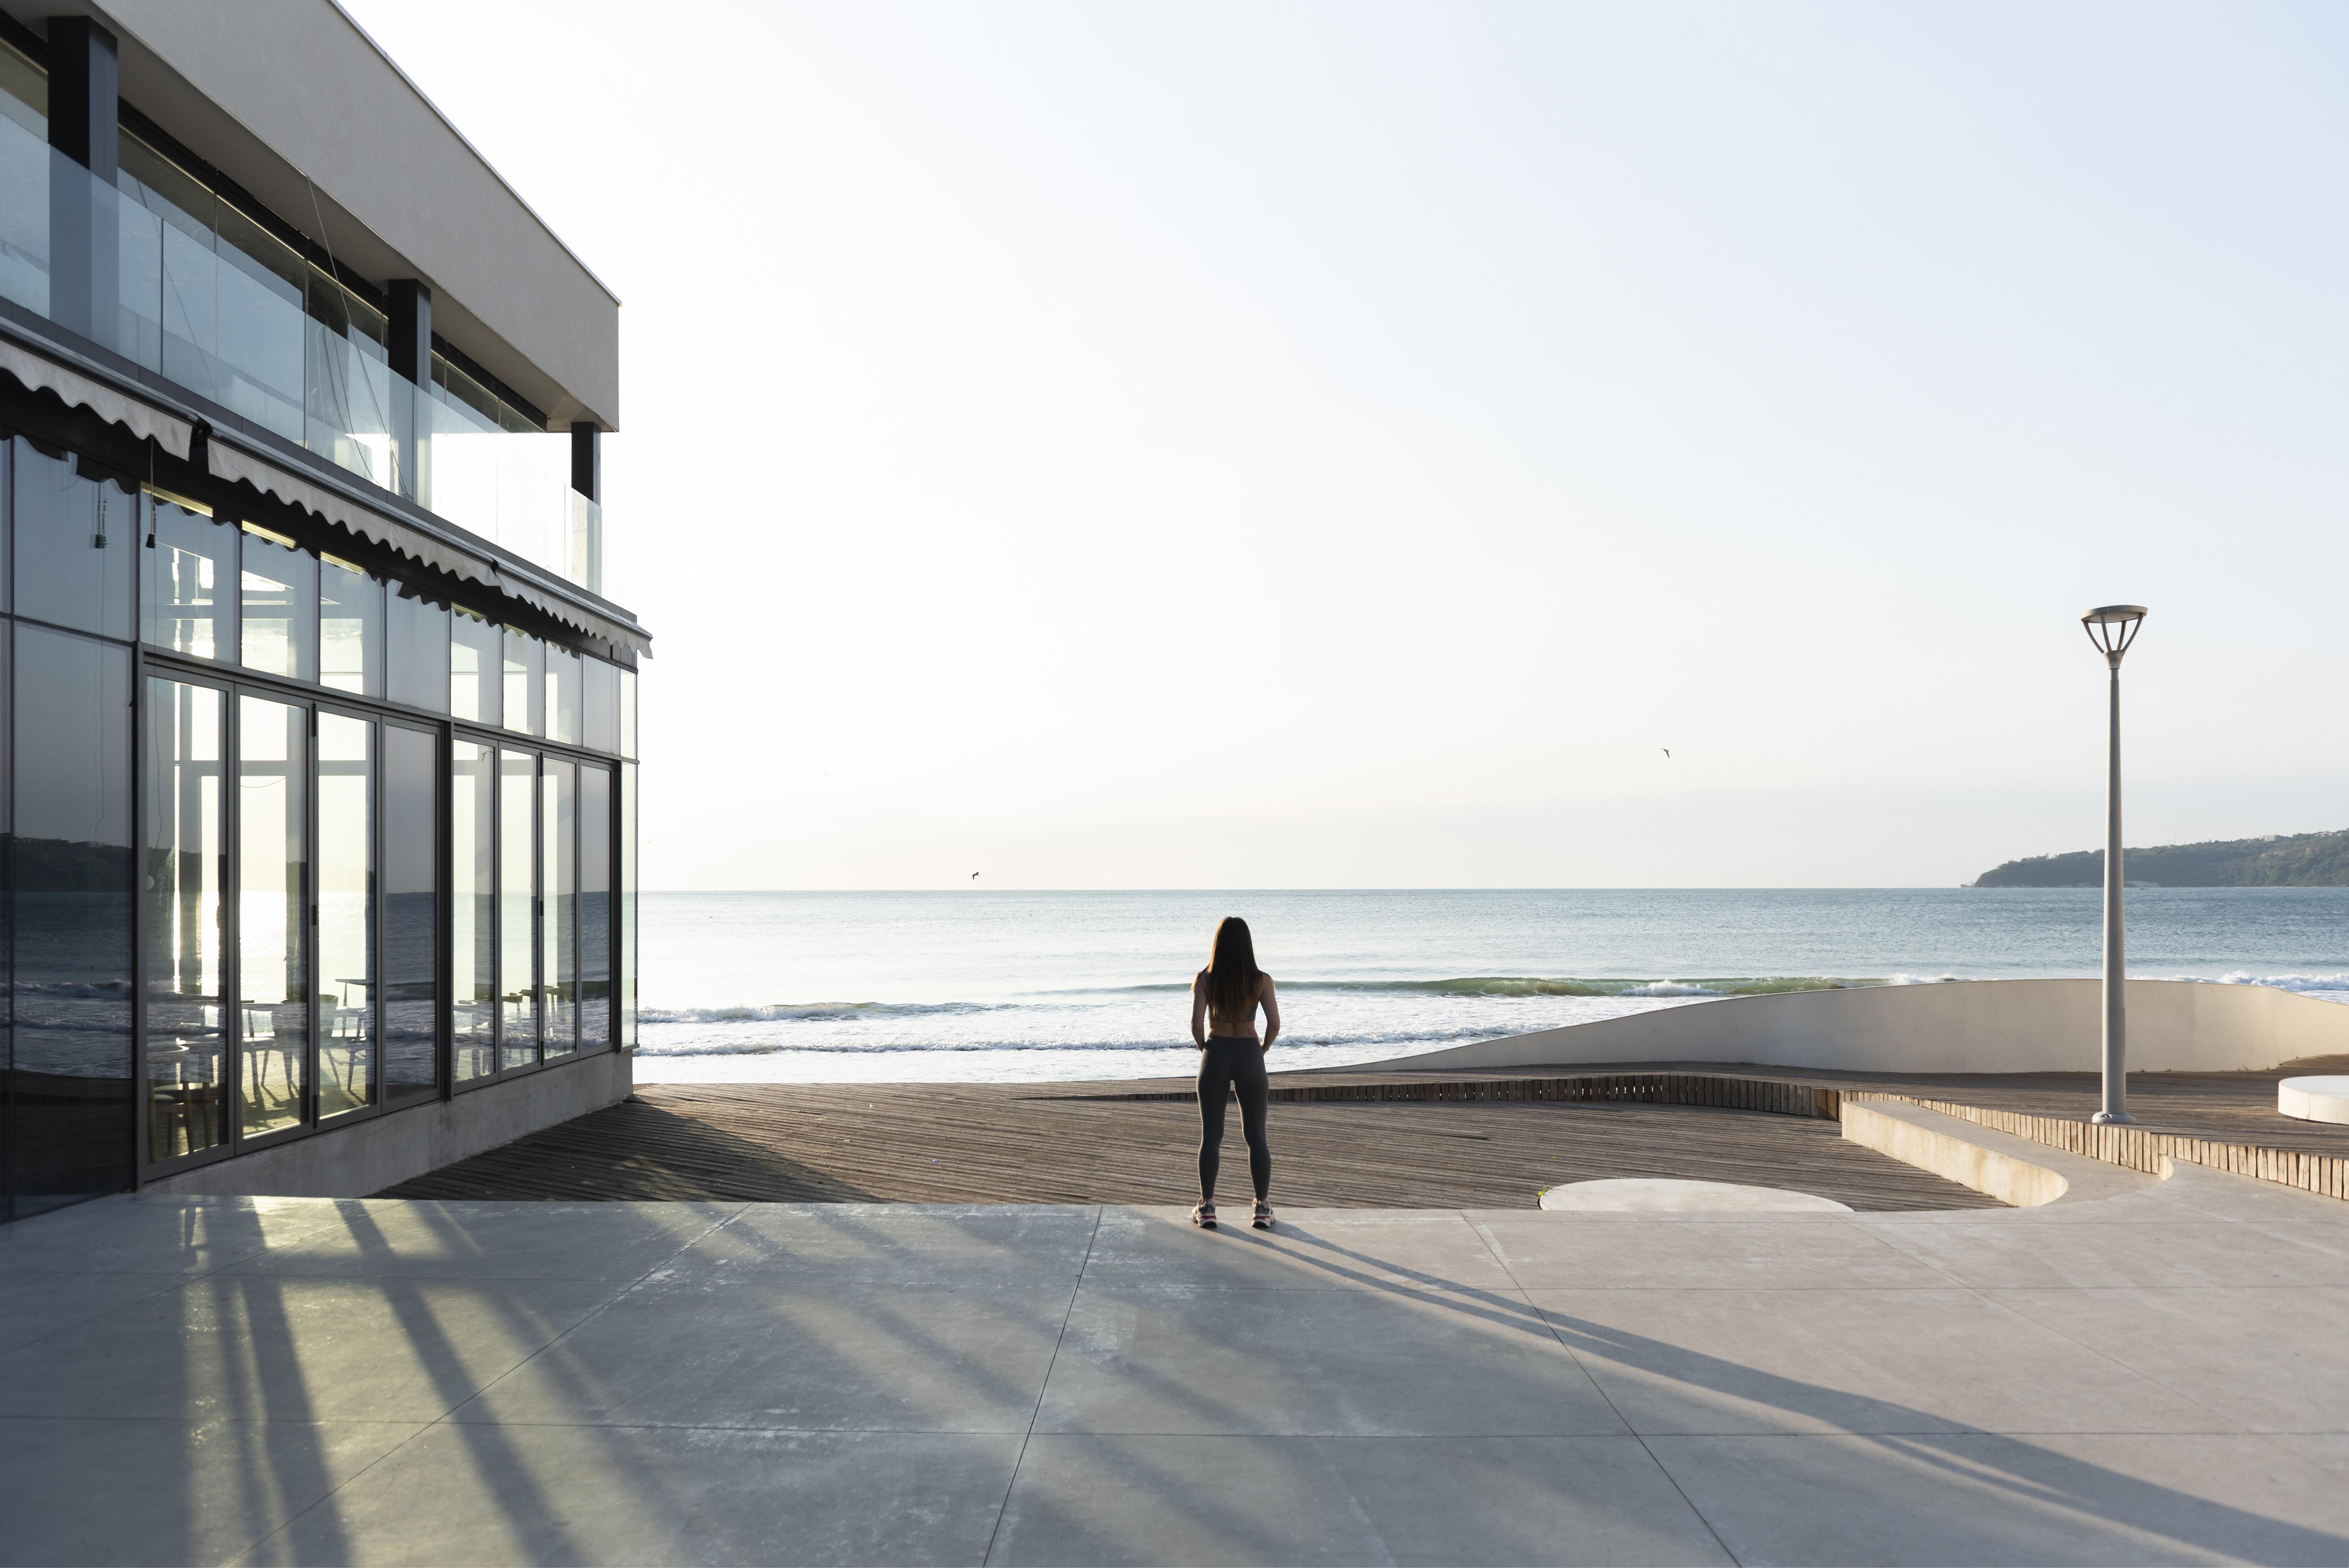
women, model, people, girl, photography, sea, sky, architecture, beach, water, ocean, vacation, coast, shore, house, horizon, sunlight, building, sand, coastal and oceanic landforms, leisure, wave, tourism